Hitsu Station

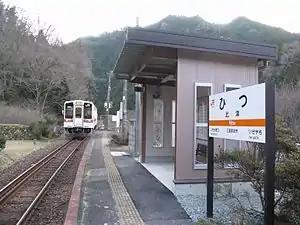
Hitsu Station

is a passenger railway station in located in the city of Tsu, Mie Prefecture, Japan, operated by Central Japan Railway Company (JR Tōkai).